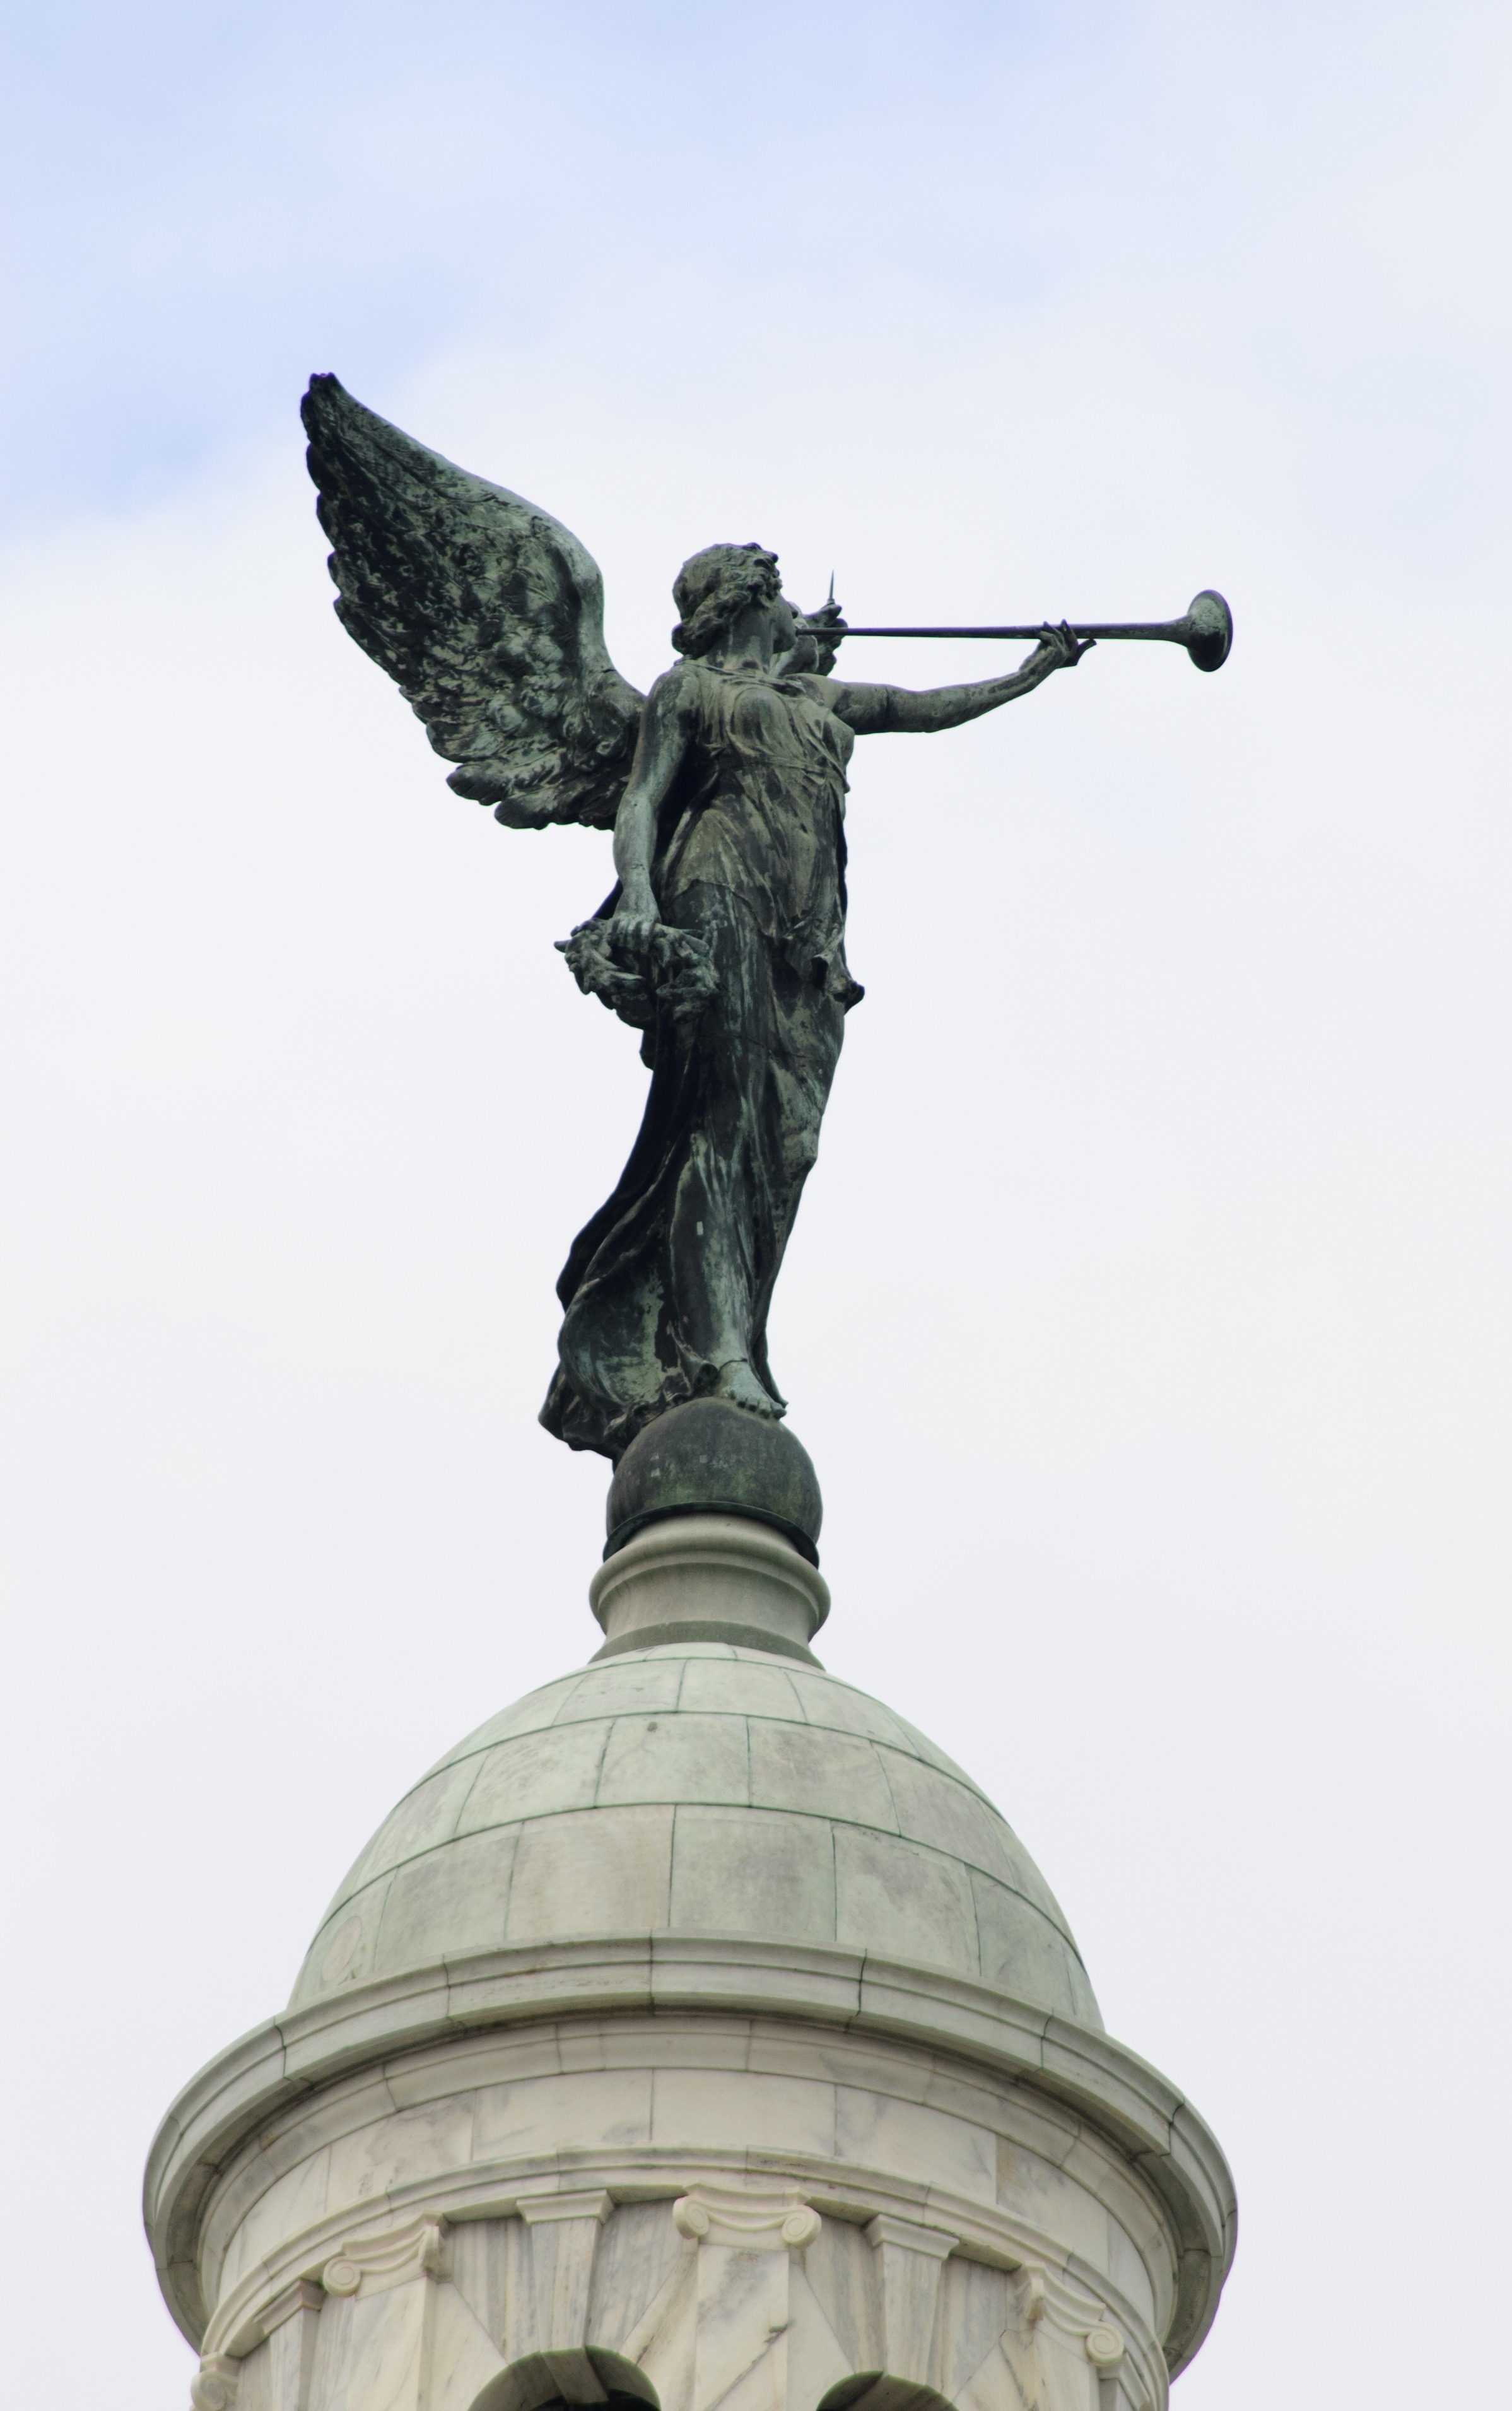
architecture, sky, monument, statue, symbol, landmark, sculpture, angel, art, wings, bulding, dome, fairy